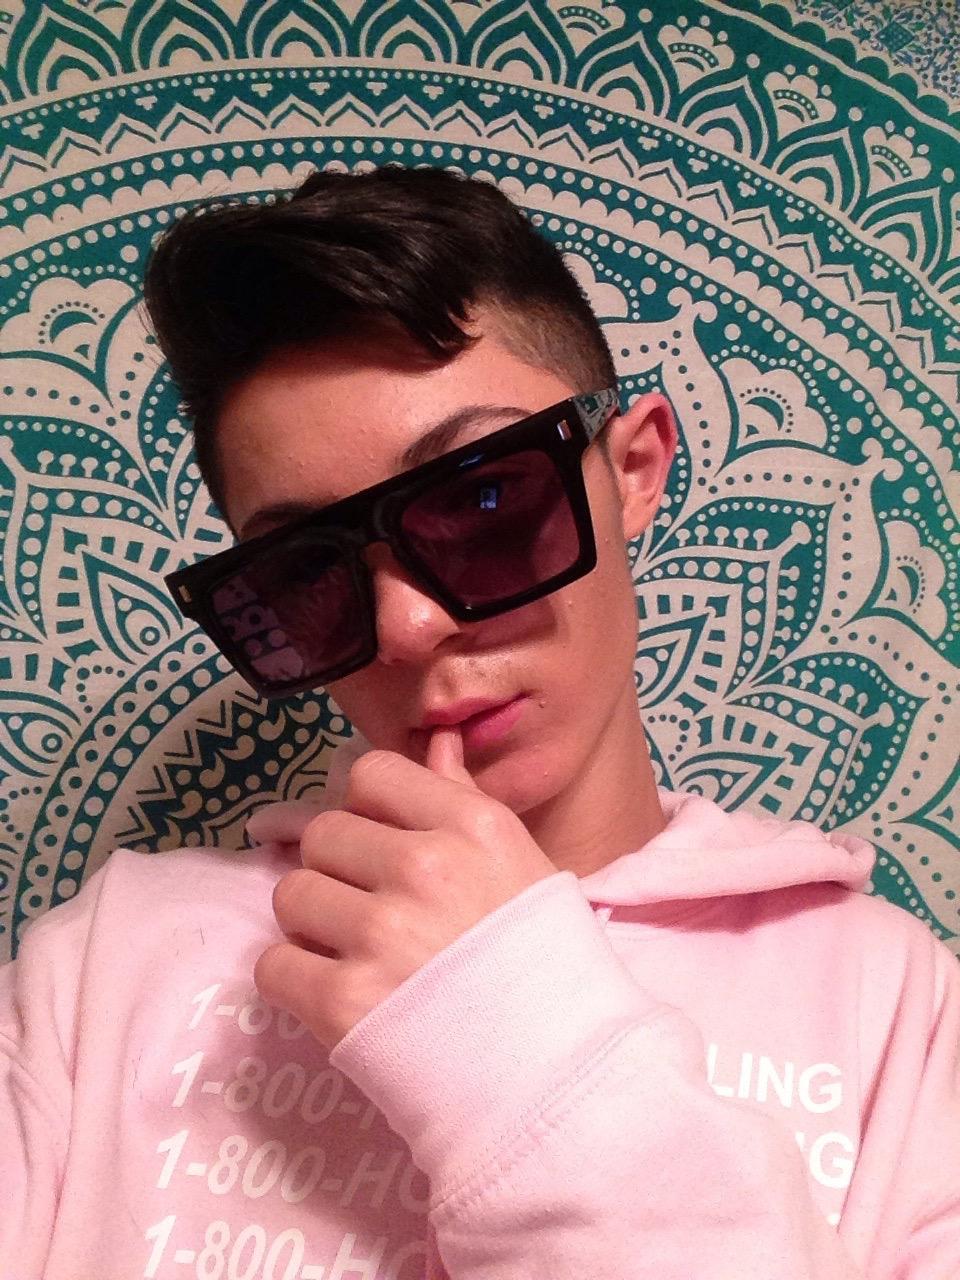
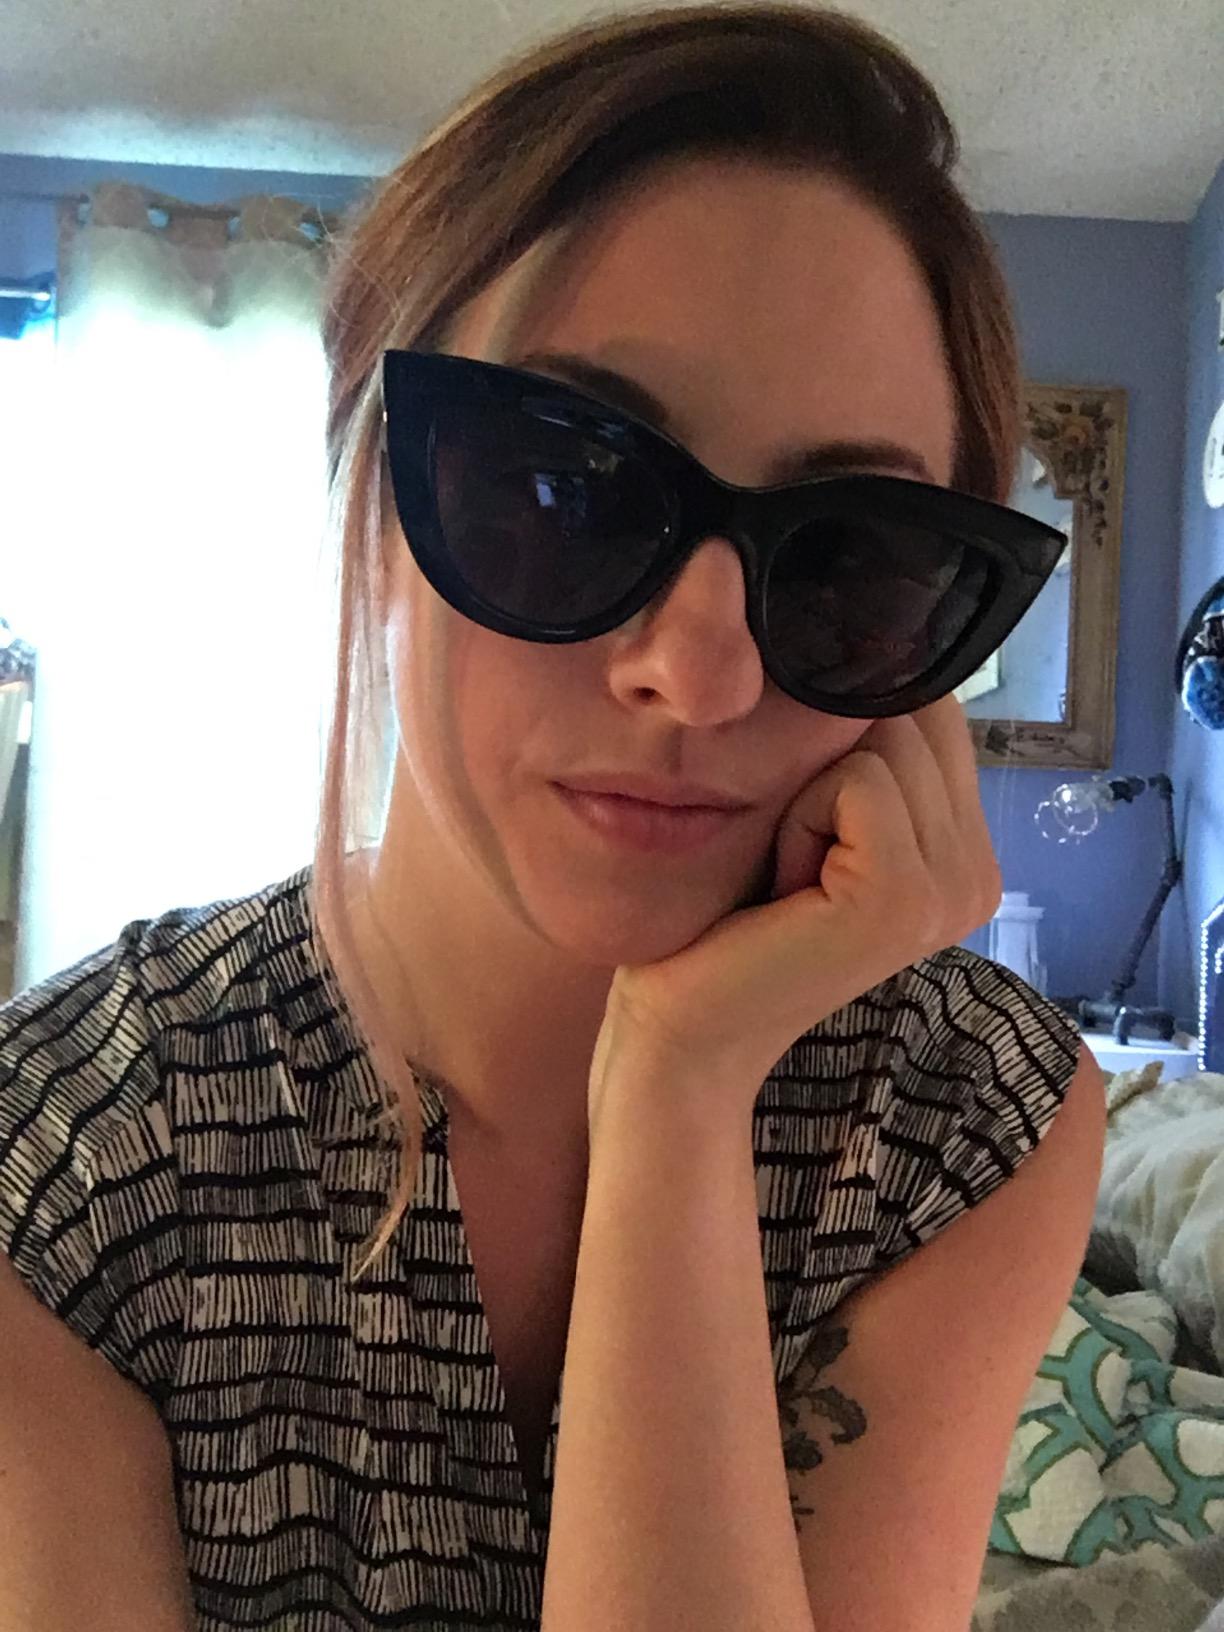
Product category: accessories_sunglasses
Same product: no